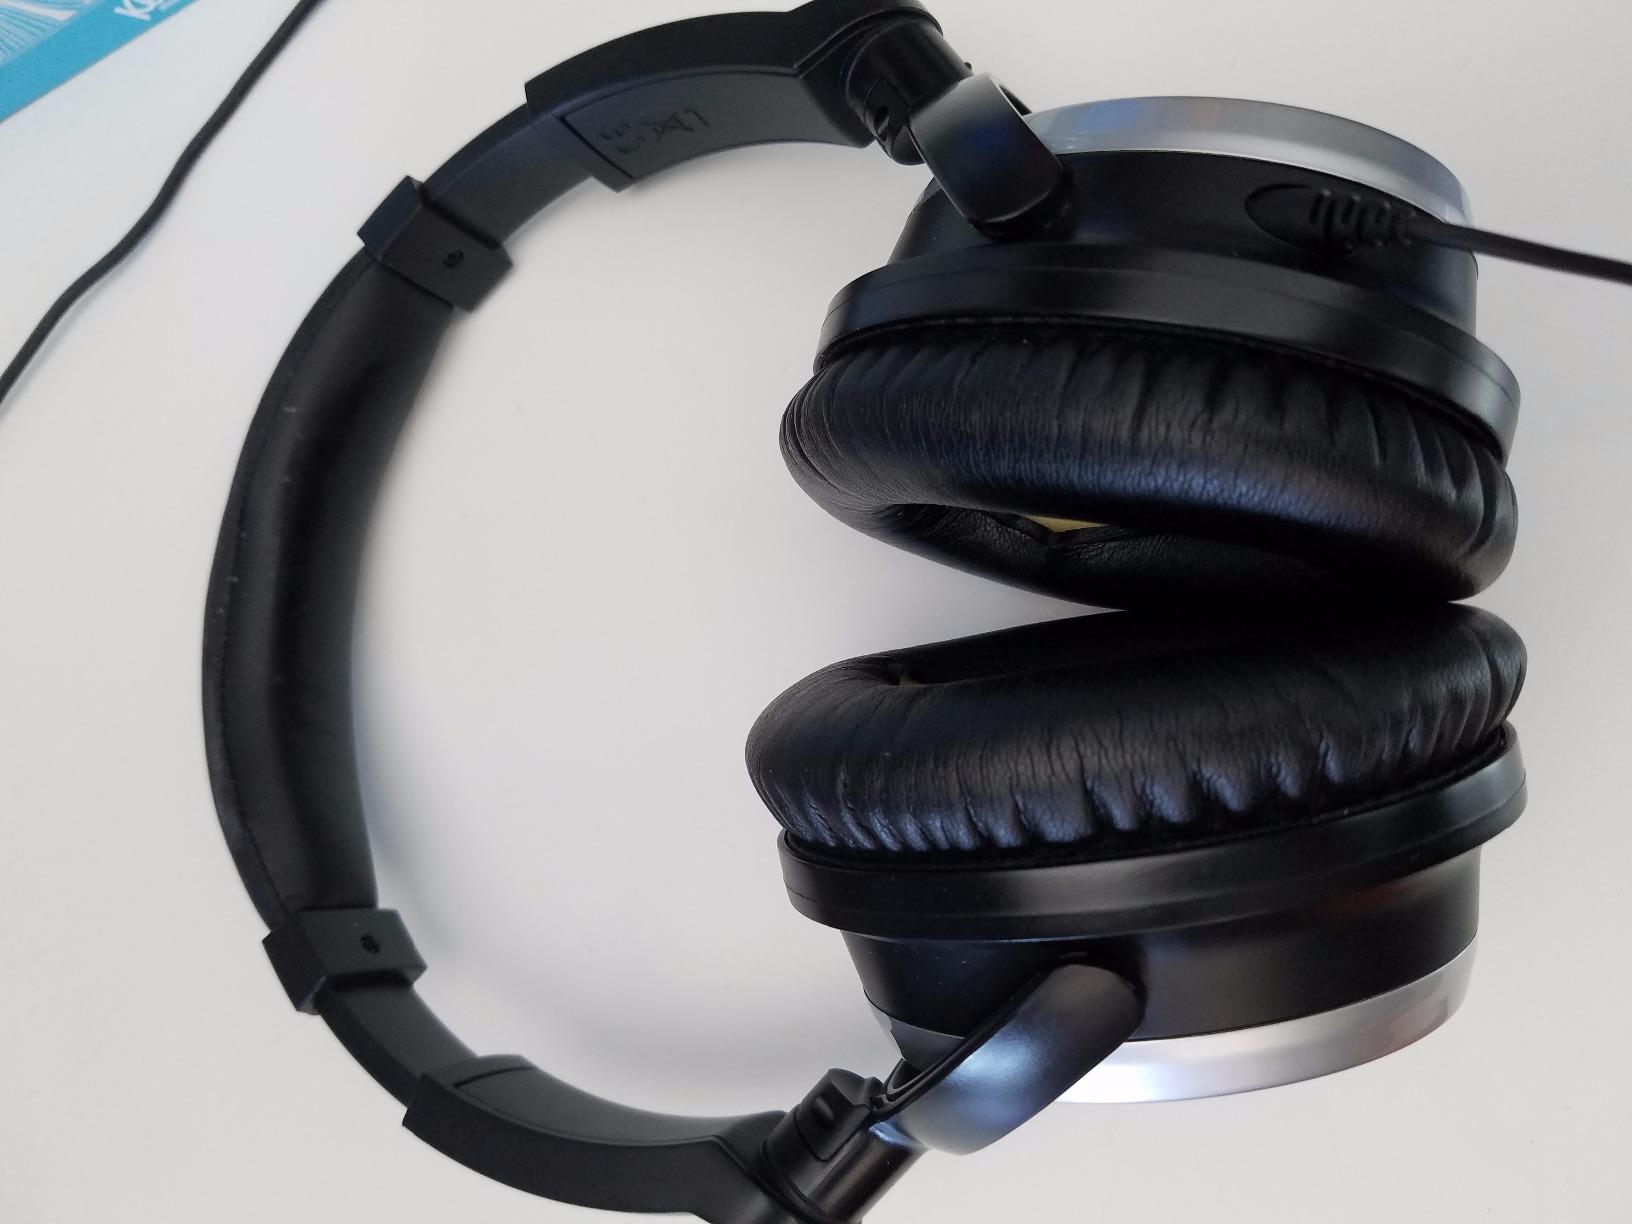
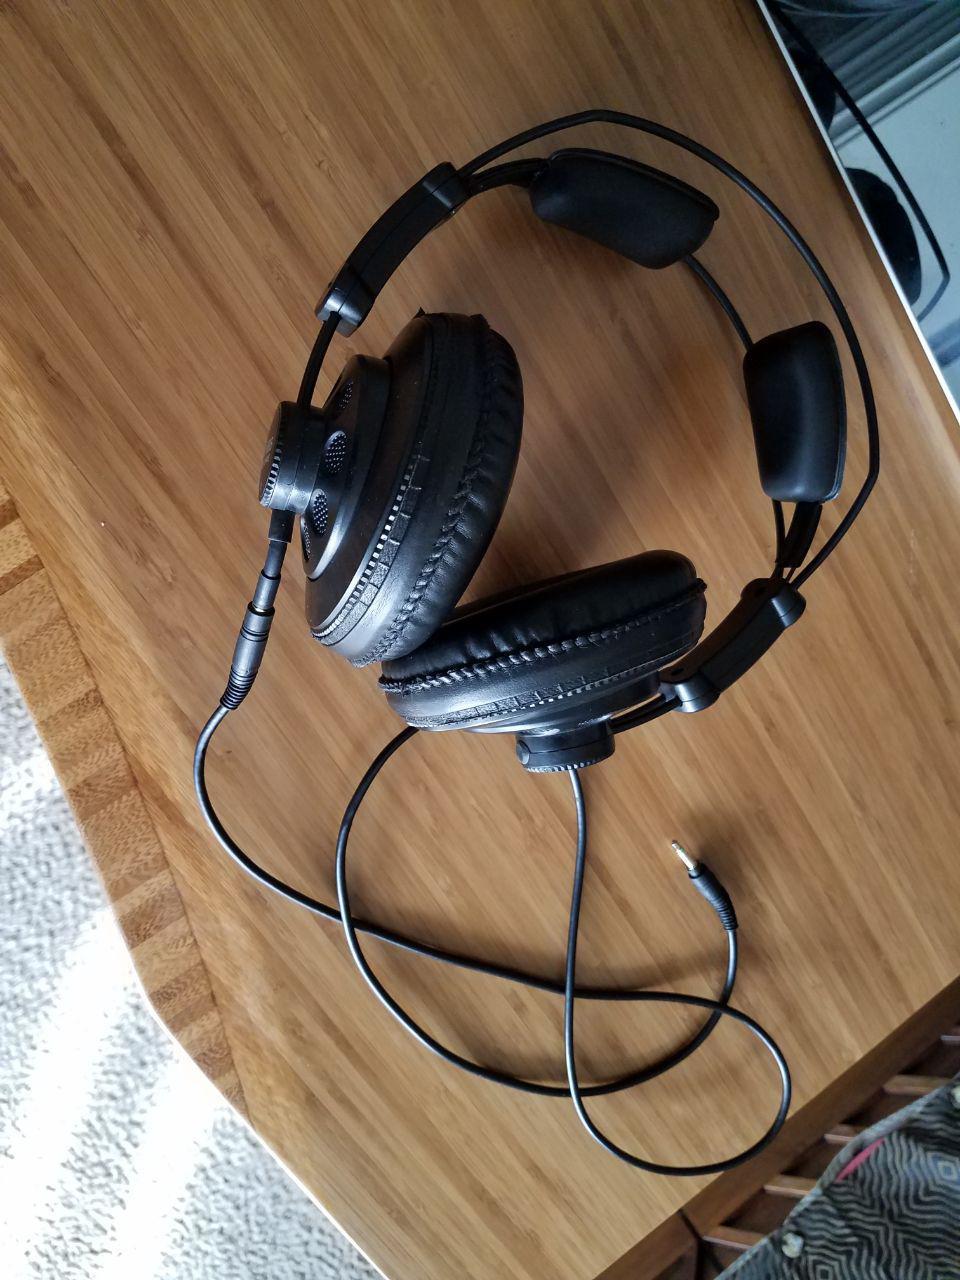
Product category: headphones
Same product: no